Bloxham Village Museum

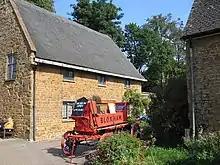
View of the museum

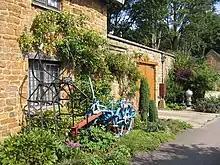
Another external view

Bloxham Village Museum is a local museum located in the village of Bloxham in Oxfordshire, England.